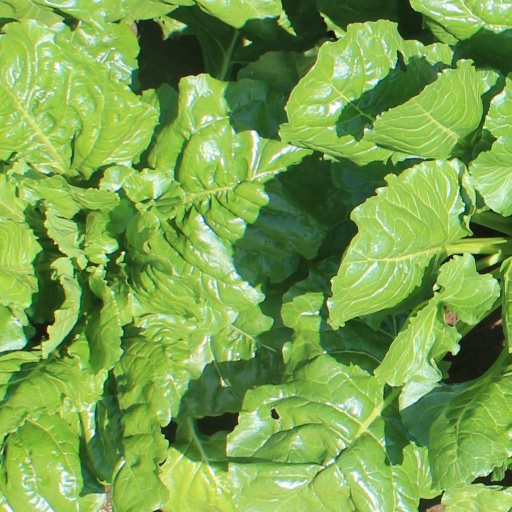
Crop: sugar beet